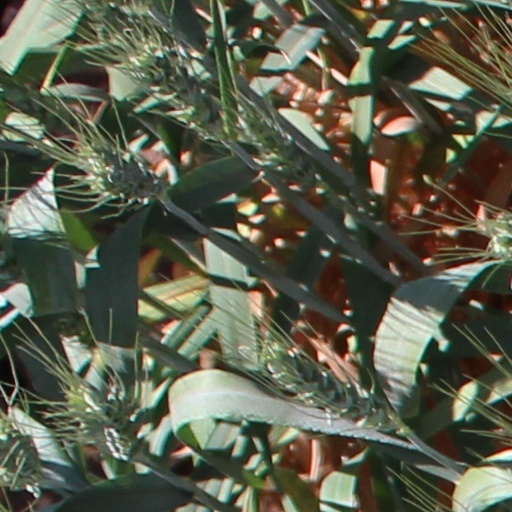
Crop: wheat